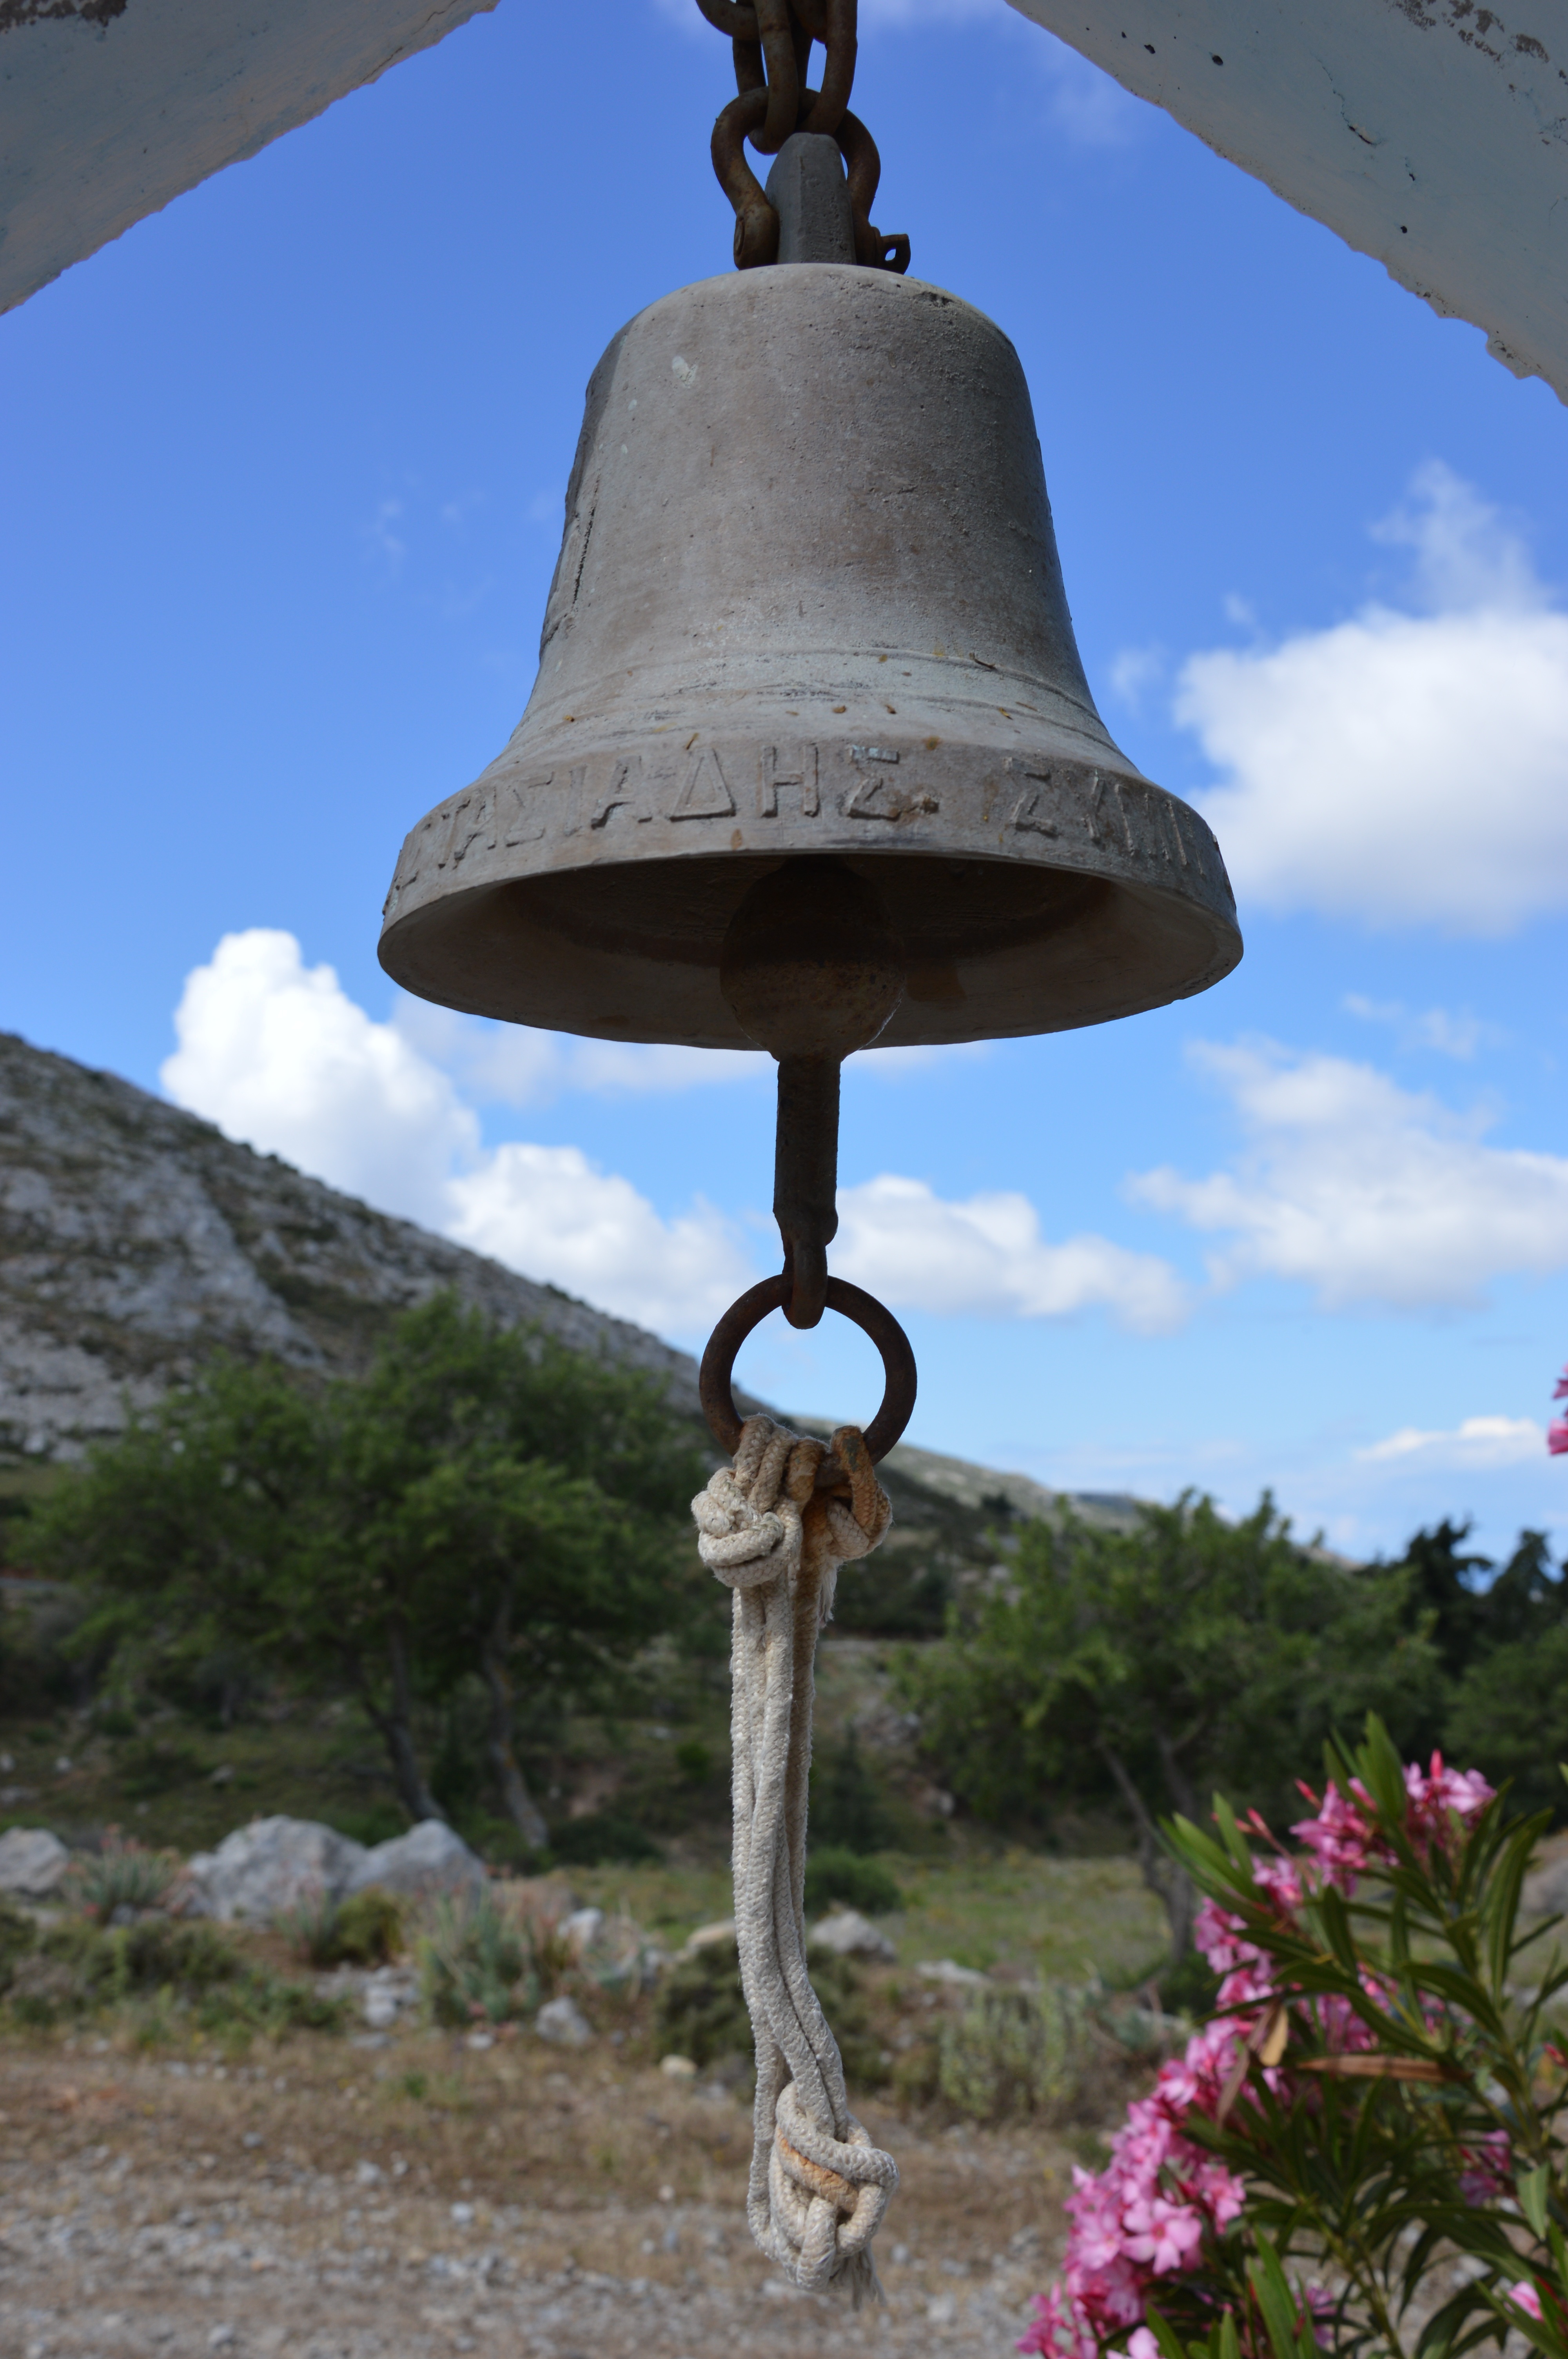
bell, lonely, musical instrument, church bell, greece, kos